Tara Brooch

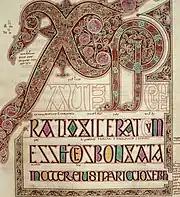
Monogram from the Lindisfarne Gospels, –720

Penannular brooches appear in Ireland from the 5th century, presumably made by craftsmen working in Roman Britain traditions. Surviving Irish brooches became more elaborate than Anglo-Saxon examples from the mid-9th century. The extant Irish examples have silver rather than bronze bases, as well as more decorated pinheads, a wider variety of inlay material such as red gold, amber, enamel, millefiori and glass, and larger terminals which had become the focal point for decoration. Goldsmithing was a prominent craft in prehistoric Irish society. Through 7th century trade and missionary contacts with Anglo-Saxon, Frankish and Lombardic cultures, Irish craftsmen developed sophistication in goldwork and adopted the style sometimes referred to by historians as "Hiberno-Saxon" or "late Celtic".